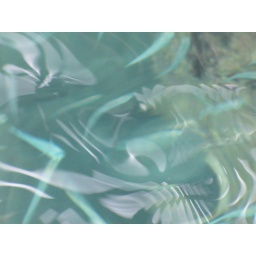
blue fish below pier 9.12.07a